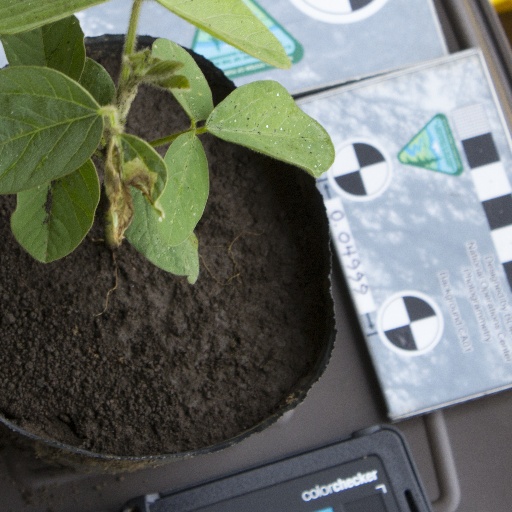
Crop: soybean